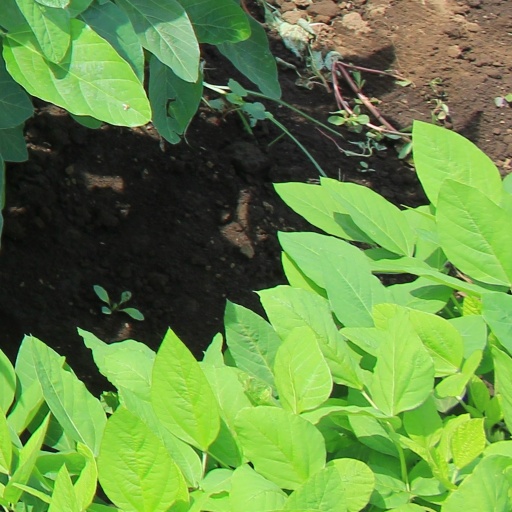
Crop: soybean